Aeglagh Vannin

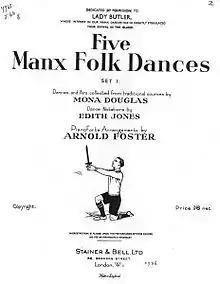
The publication of Manx folk dances first performed by the group that would become Aeglagh Vannin

In 1929 the English Folk Dance Society held its Easter Vacation School at Douglas in the Isle of Man. The Society asked Mona Douglas, a leading authority on Manx culture, to deliver a talk on local folk song during their stay. It had been assumed that no Manx folk dances had survived into the modern day, but Douglas was able to utilise some of the notes that she had taken earlier in her life in order to reconstruct three Manx dances into a form fit to be performed: ‘The Manx Dirk Dance’, ‘Hyndaa yn Bwoailley’ and ‘Eunyssagh Vona’. She then enlisted the help of Mr J.Q. Killey and Philip Leighton Stowell at Albert Road School in Ramsey in order to train a group of children to perform the dances for the Society.